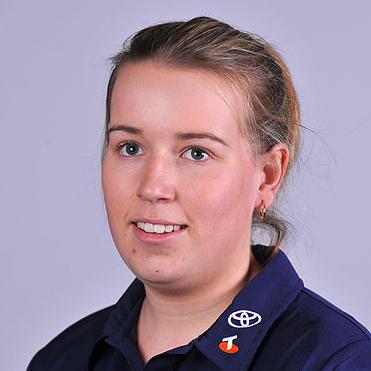
Age: 19